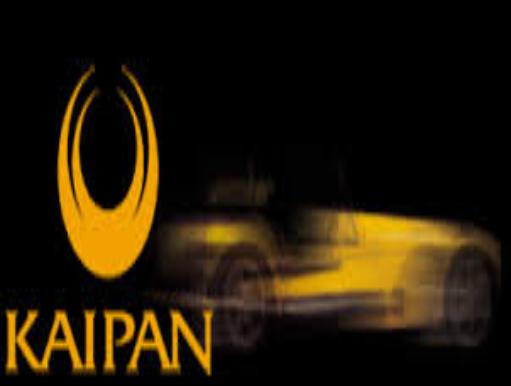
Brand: Kaipan
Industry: Transportation